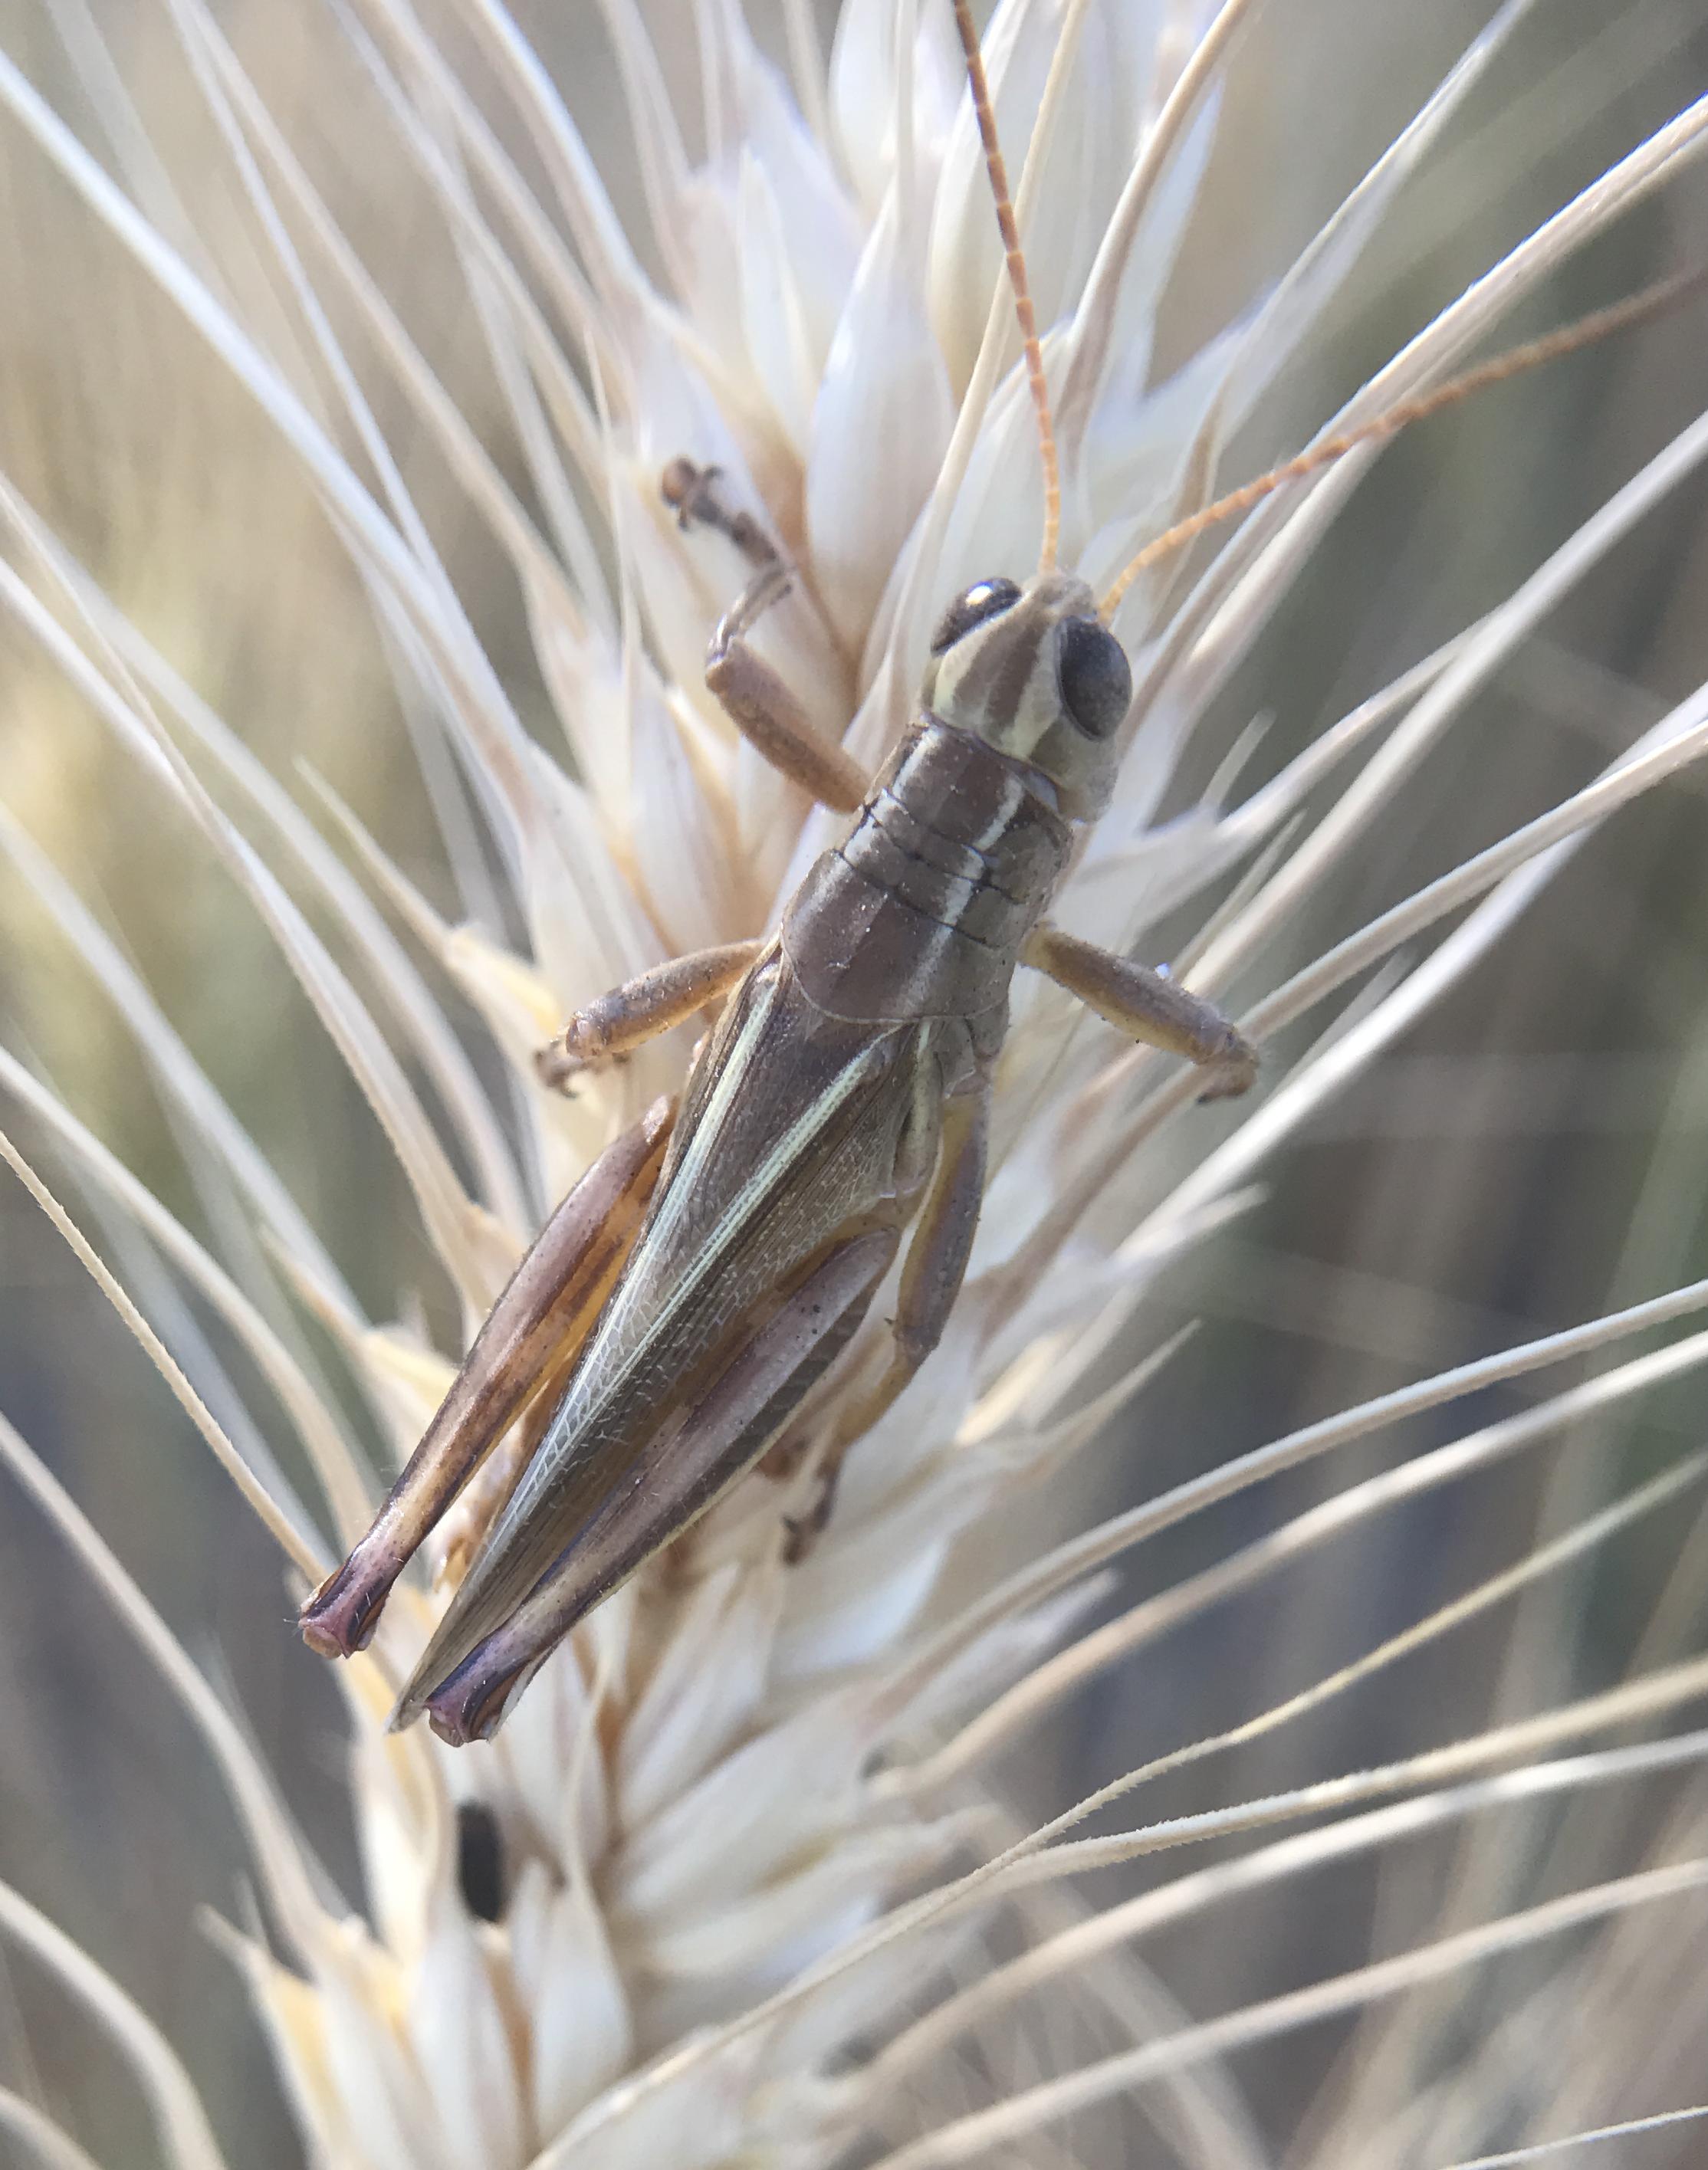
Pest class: occasional_pest